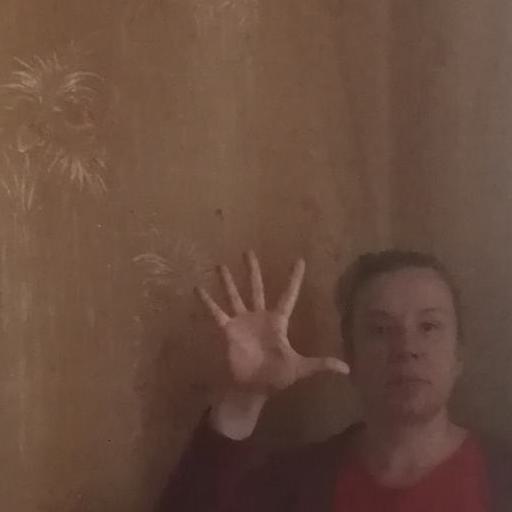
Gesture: palm